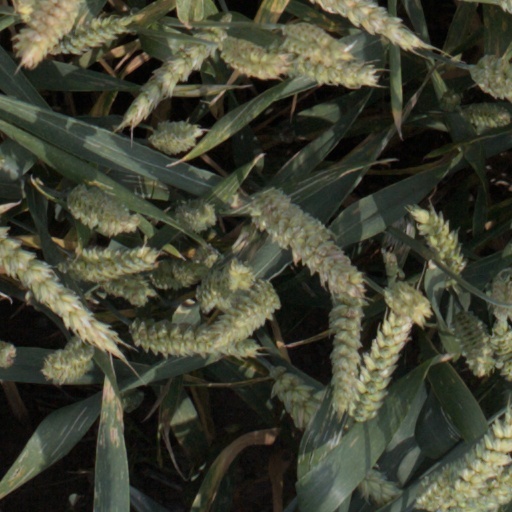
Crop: wheat